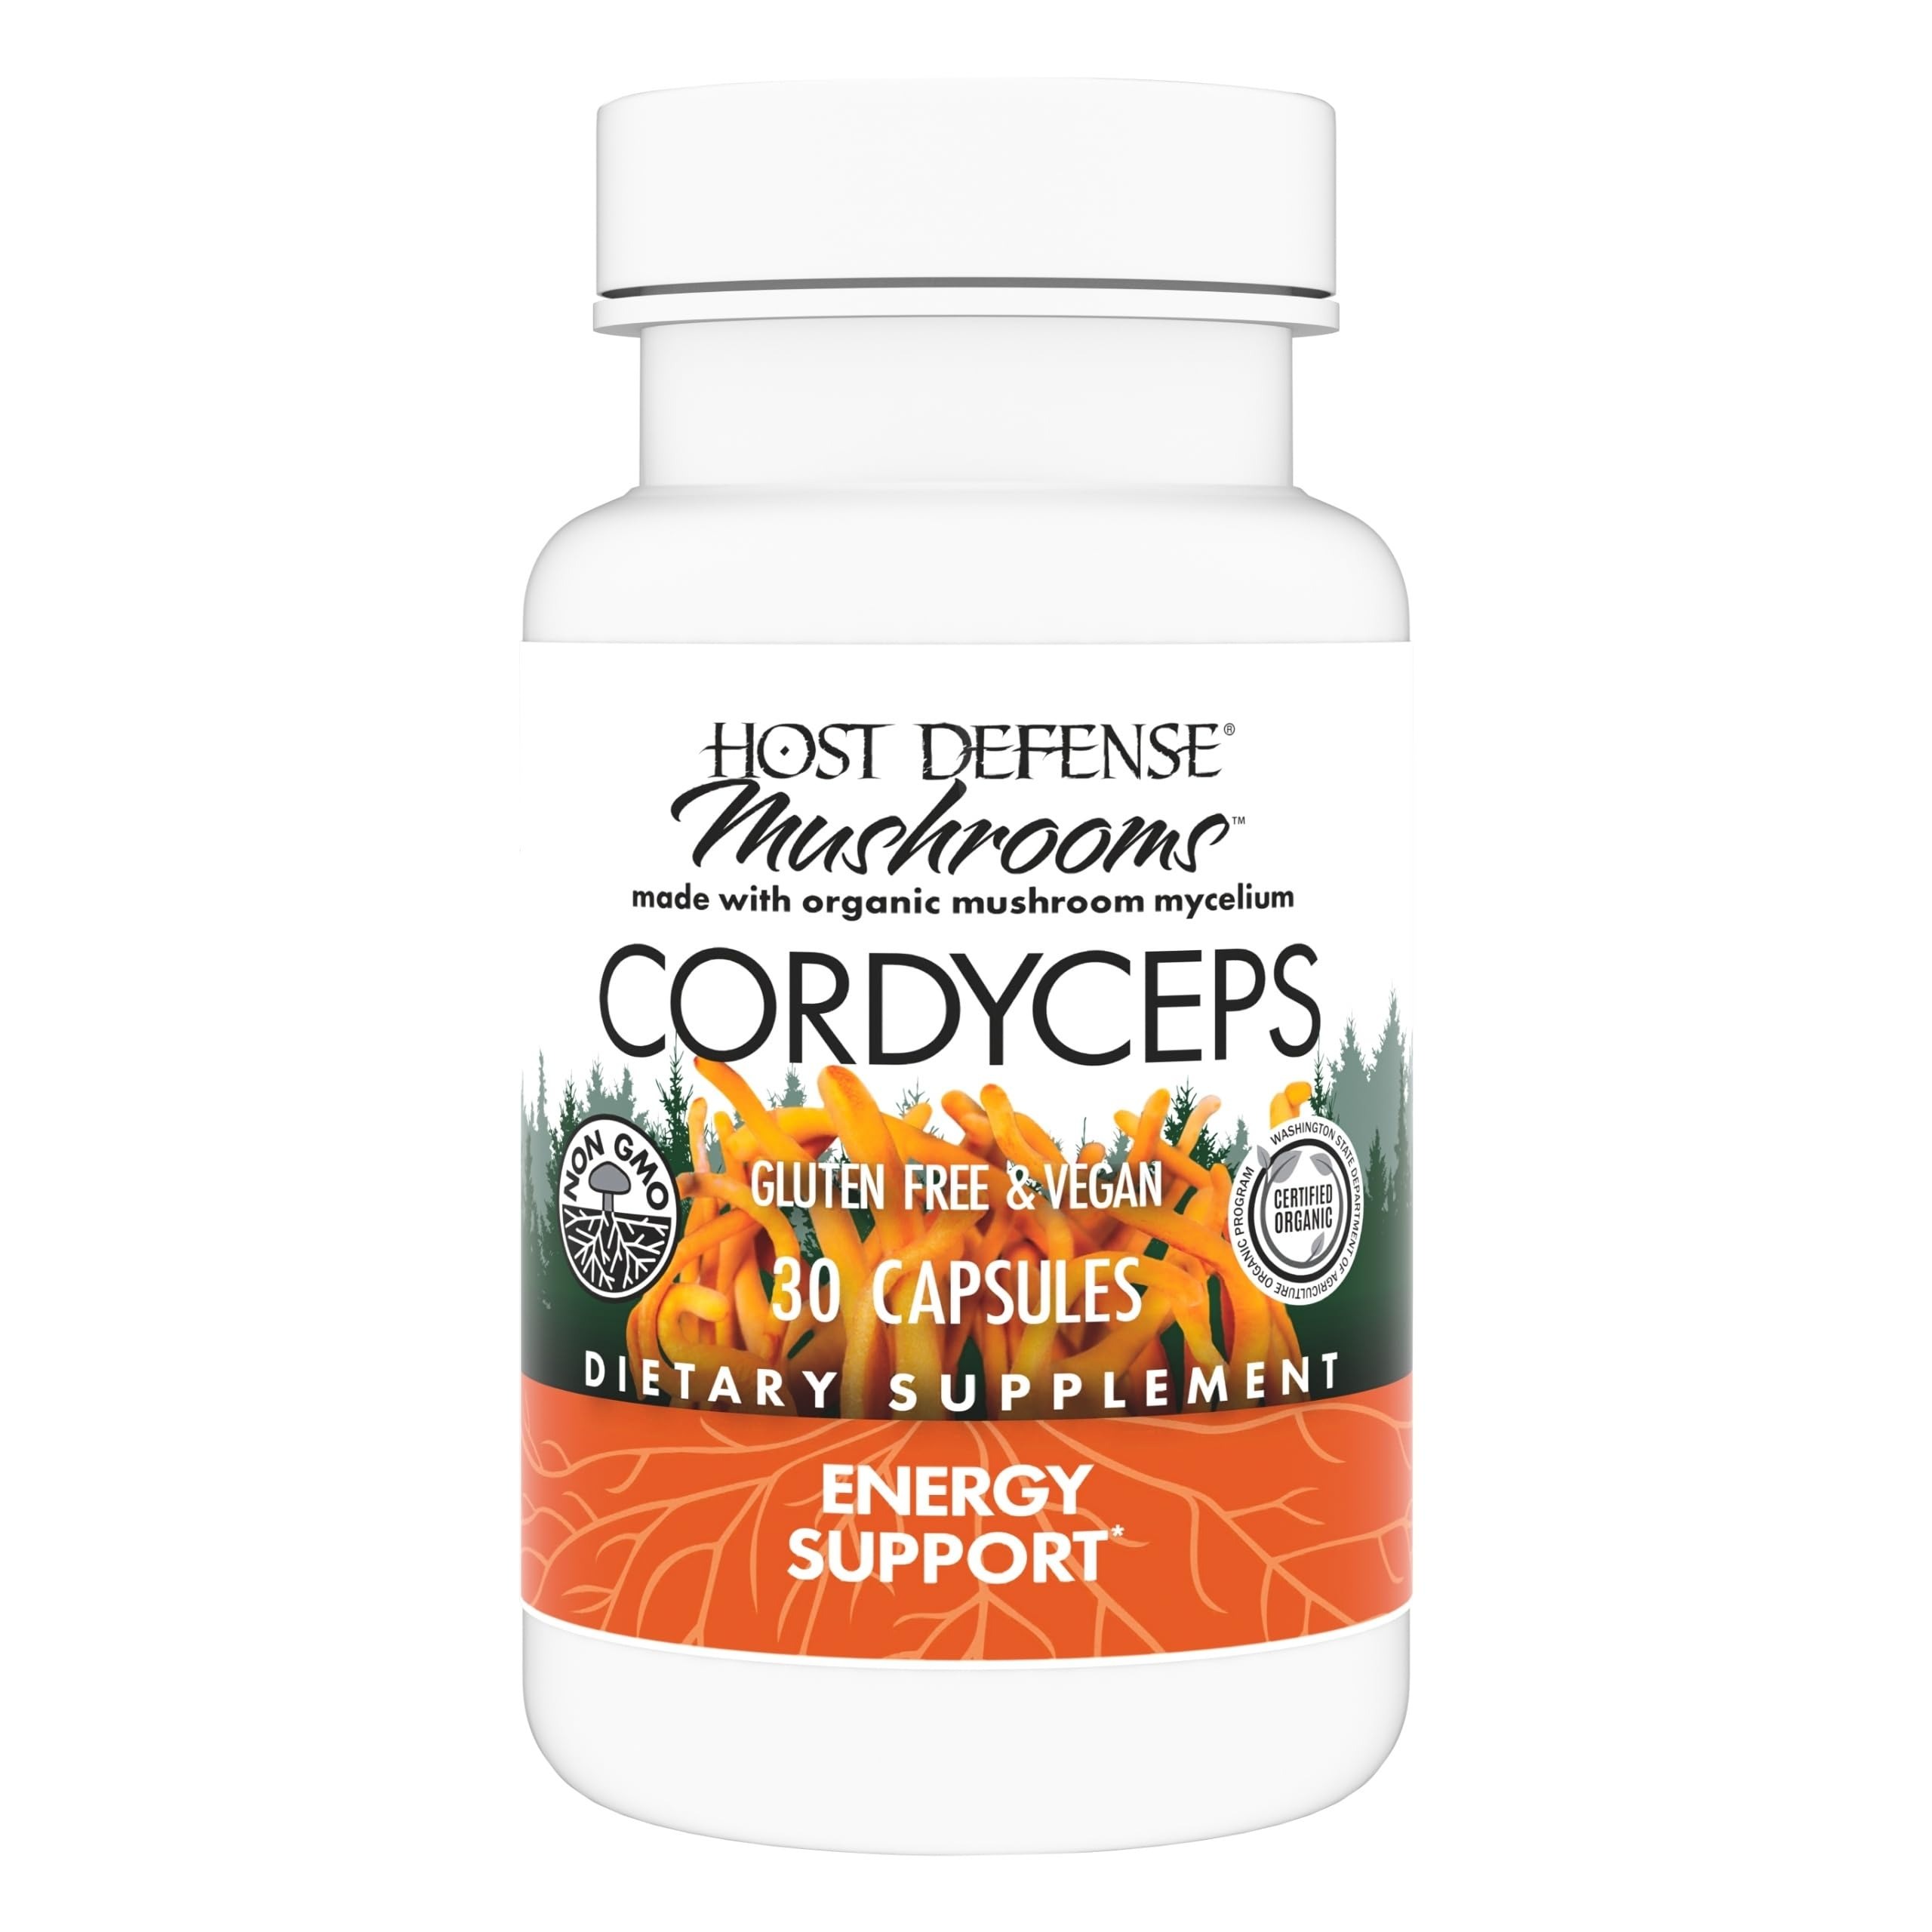
Item Name: Host Defense Cordyceps Capsules - Immune & Energy Support Supplement - Kidney Health Supplement with Cordyceps - Fitness Support Supplement to Aid Oxygen Uptake - 30 Capsules (15 Servings)*
Bullet Point 1: Immune & Energy Support Supplement: This mushroom supplement supports healthy oxygen uptake, immune system function, and healthy kidney function*
Bullet Point 2: Dietary Cordyceps Capsules: Our dietary mushroom supplement with Cordyceps supports antioxidant activity and lung health for fitness performance and overall health*
Bullet Point 3: About Host Defense: Host Defense Mushrooms was founded by renowned mycologist Paul Stamets; our mushroom mycelium is certified organic, non-GMO, gluten-free, and grown in the USA*
Bullet Point 4: Powered by Mushroom Mycelium: Our organic mushroom mycelium is grown on organic brown rice substrate; third-party studies show that mushroom mycelium and fermented rice substrate support your health*
Bullet Point 5: Cordyceps Mushroom Capsules: As a dietary supplement, take 2 mushroom capsules once daily with food or on an empty stomach, or as recommended by your healthcare advisor
Product Description: Explore the numerous health benefits of mushrooms with Host Defense Cordyceps Capsules. Powered by organic mushroom mycelium, each Cordyceps mushroom supplement supports energy and stamina, as well as kidney health, lung health for fitness performance, and brain health with aging. Cordyceps is a beneficial mushroom that has traditionally been used to support immune health and overall health during high-altitude activities. This mushroom supplement is great for supporting the health of athletes or casual gym goers.* For energy support, take two capsules once daily, with food or on an empty stomach, or as recommended by your healthcare advisor.* Powered by organic mushroom mycelium, Host Defense products don't contain any fillers and are third-party tested for quality and safety.* Fungi Perfecti, makers of Host Defense Mushrooms, is a family owned company founded in 1980 by renowned mycologist Paul Stamets with the goal of building the connection between health and beneficial fungi. Our certified organic mushroom mycelium and fruit bodies are grown at our farm near the Olympic Rainforest in Washington State and are sustainably cultivated from responsibly cultured wild strains.* Our mycelium-based mushroom products are non-GMO, gluten-free, and vegan. We are a certified B Corporation and we use eco-conscious packaging that aligns without 110% Climate Positive Commitment. Our continued mission is to explore, study, preserve, and spread knowledge about the use of fungi to help bees, trees, people, and the planet.*
Value: 30.0
Unit: Count

Price: 15.71